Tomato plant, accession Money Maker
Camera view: vertical (180 deg); turntable rotation: 300 degrees
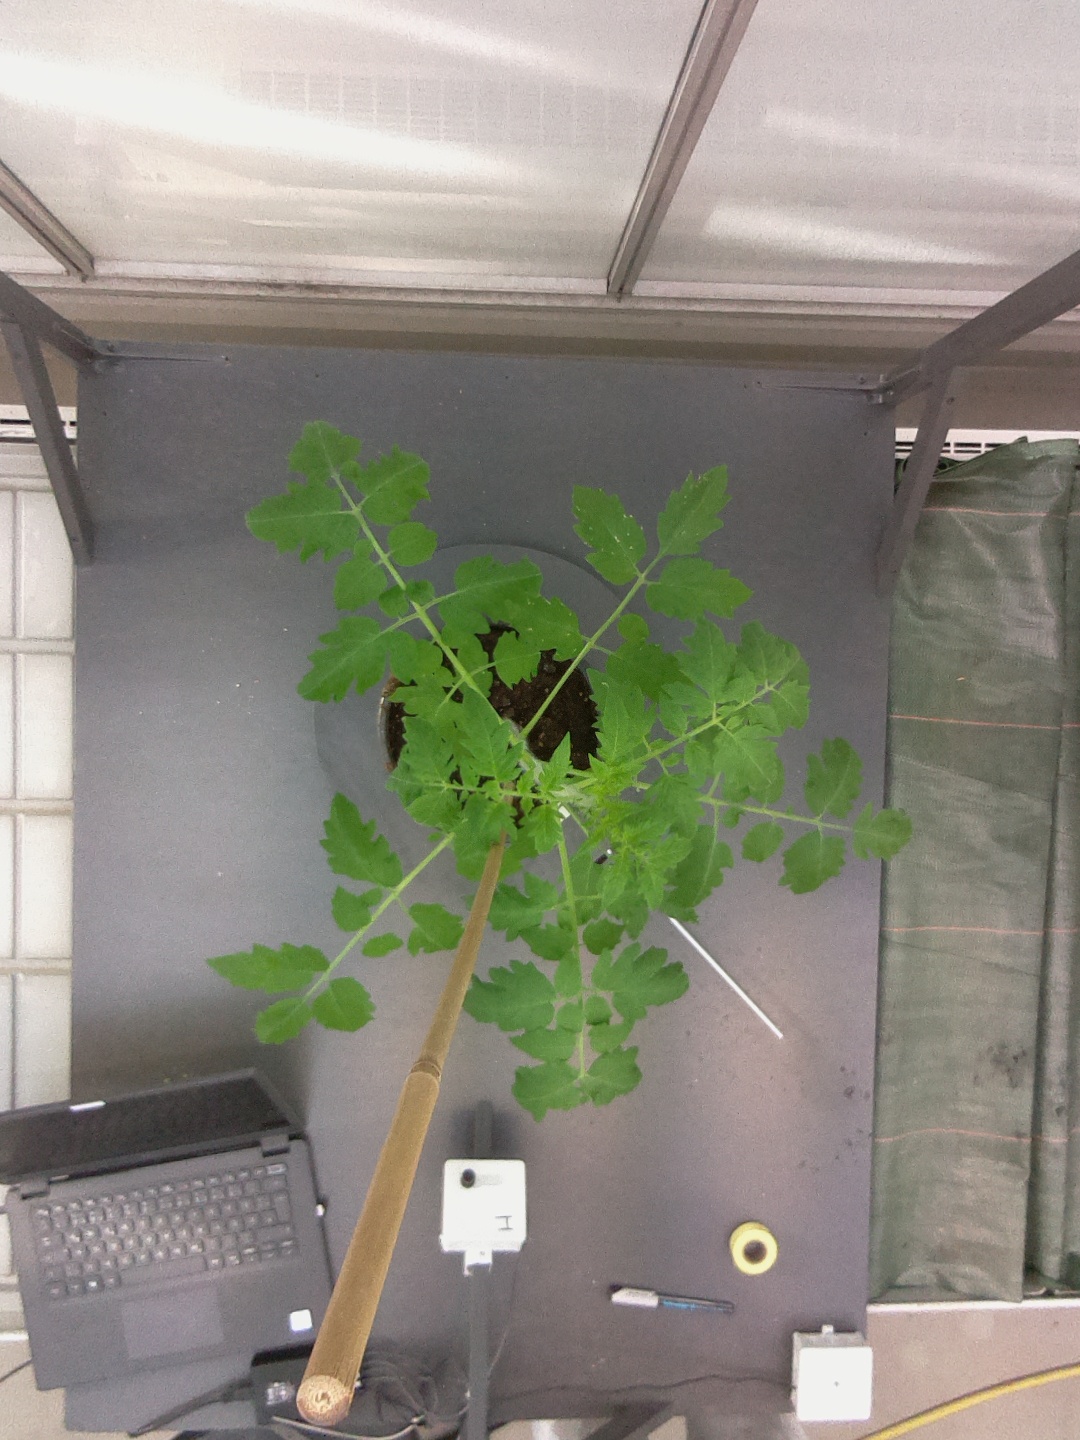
BBCH growth stage 15: 10 of true leaves visible